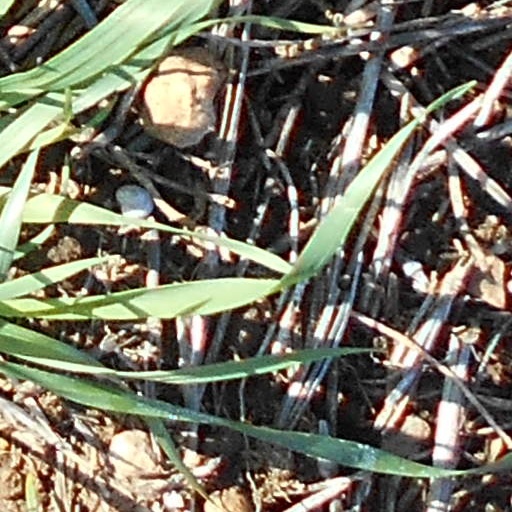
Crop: wheat